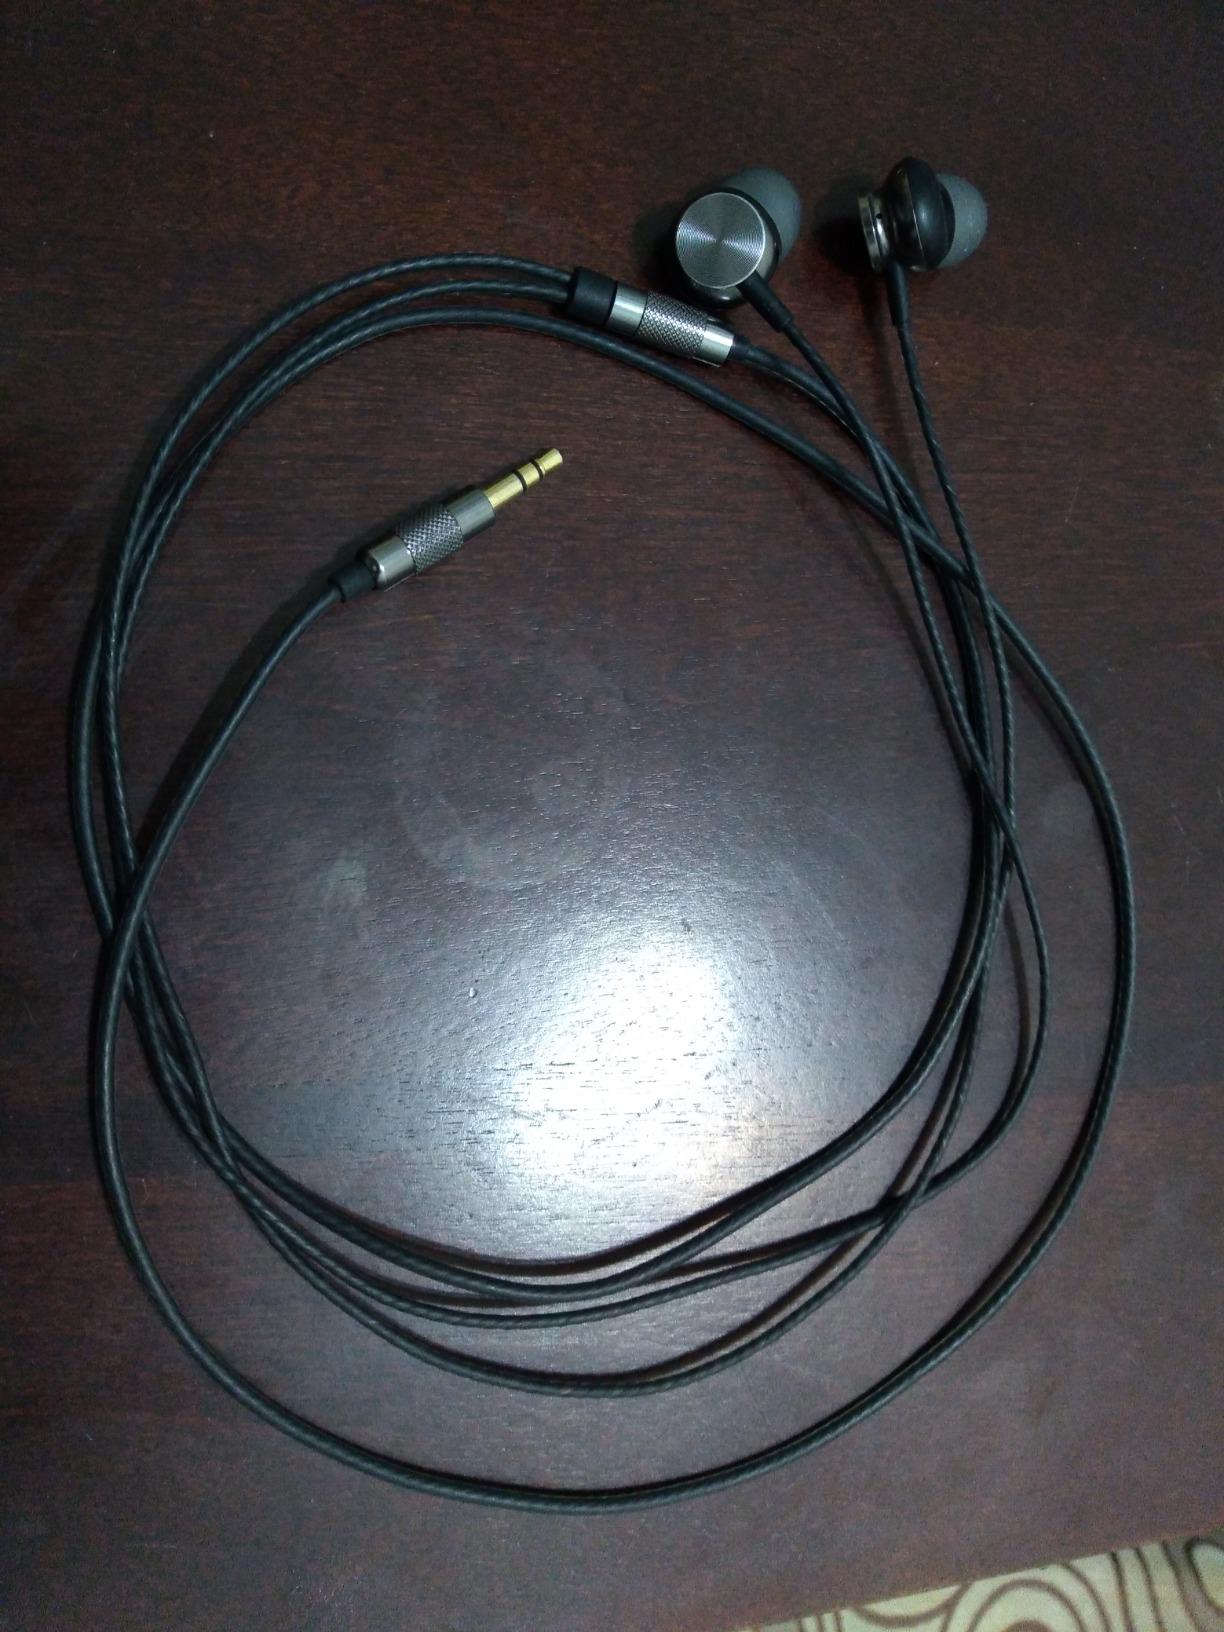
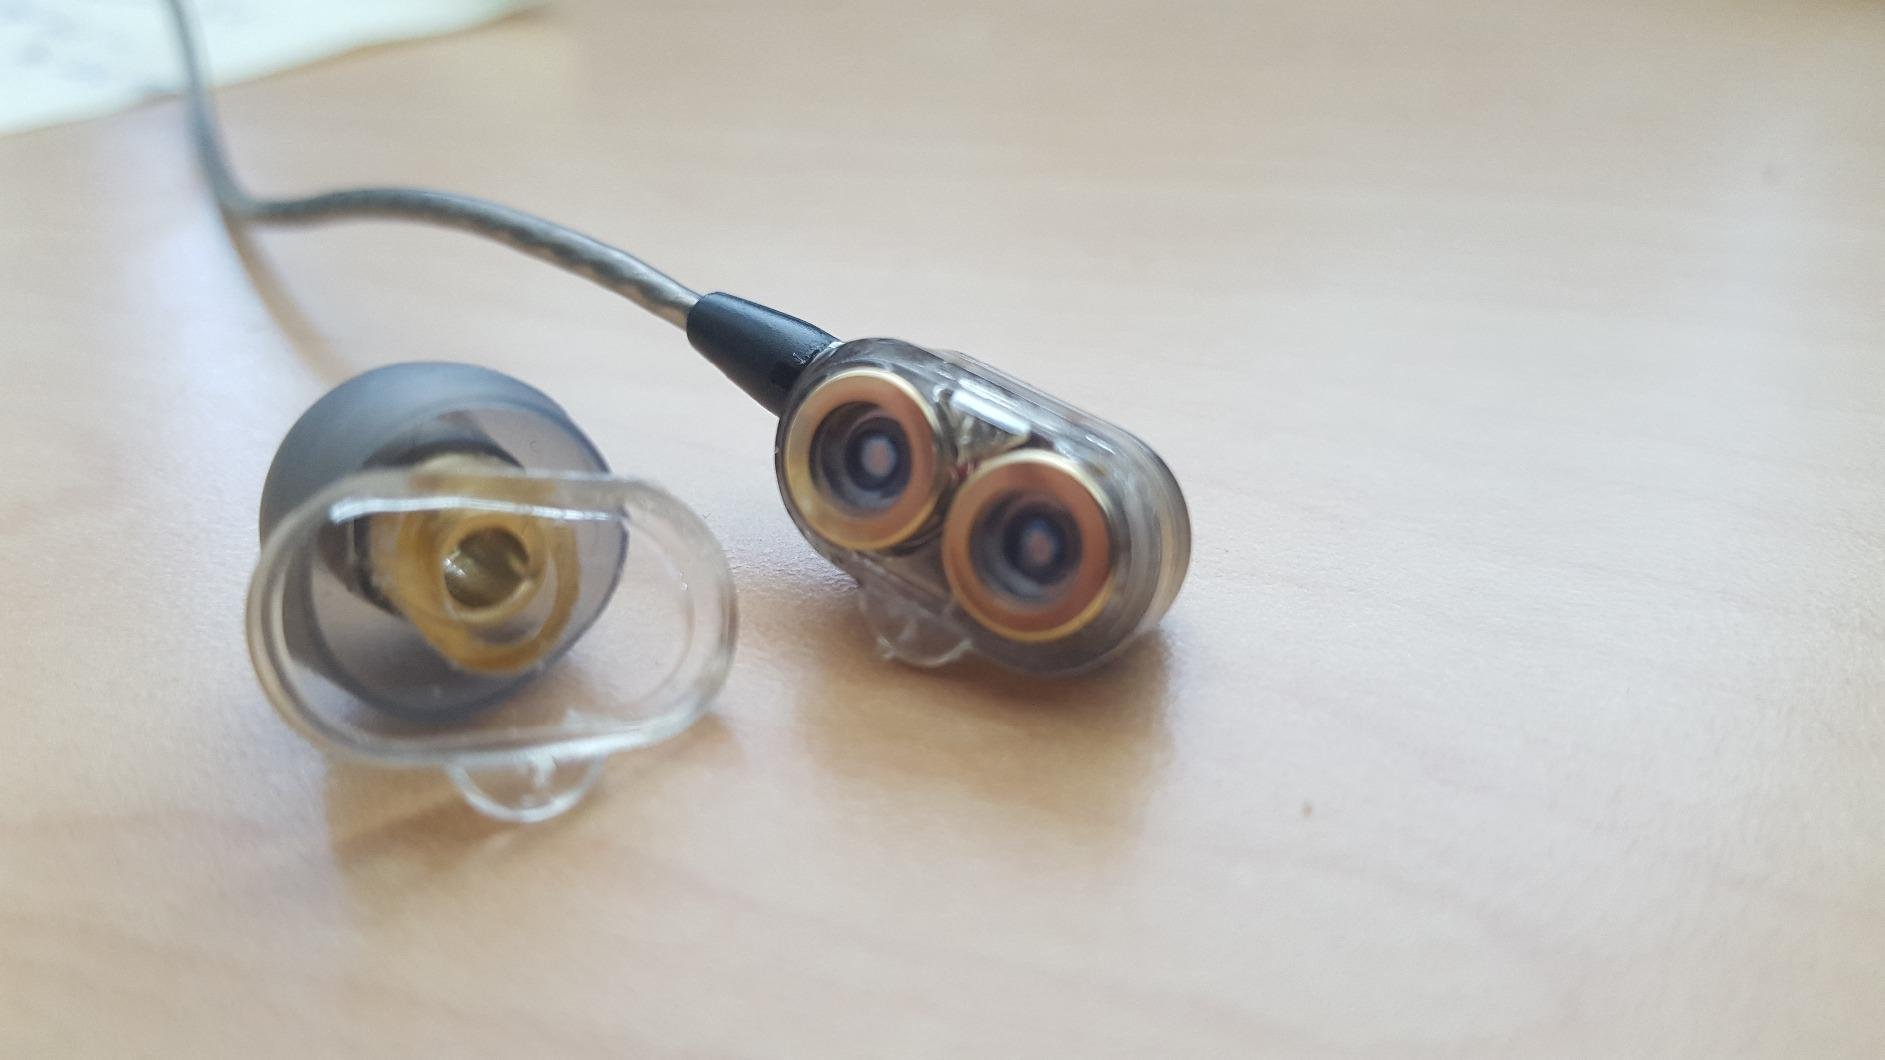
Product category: headphones
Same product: no